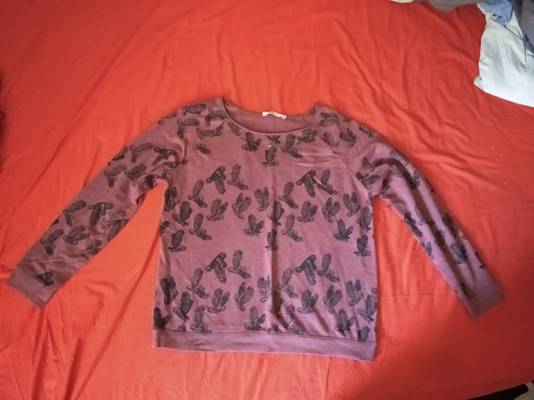
Waste category: clothes